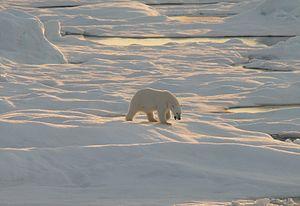
L'Anthropocène est une époque de l'histoire de la Terre qui a été proposée pour caractériser l'ensemble des événements géologiques qui se sont produits depuis que les activités humaines ont une incidence globale significative sur l'écosystème terrestre.